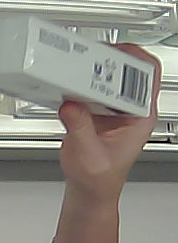
Product: dove_soap